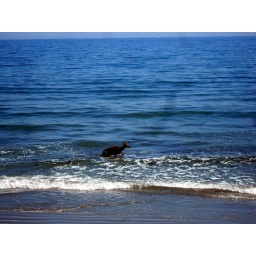
i went to the beach and some how a deer went swimming in the water